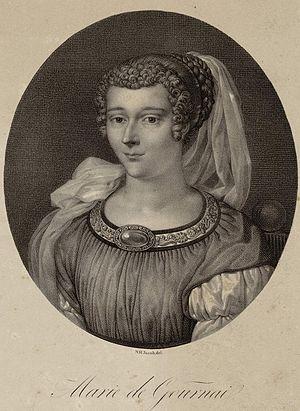
Lithographie réalisée au 19e siècle. Portrait en buste, en médaillon, tourné vers la gauche. 41,6 x 28,8 cm. image recadrée
Marie de Gournay, née le 6 octobre 1565 à Paris et morte le 13 juillet 1645 à Paris, est une femme de lettres française des XVIᵉ et XVIIᵉ siècles et « fille d’alliance » de Michel de Montaigne, dont elle publia en 1595 la troisième édition des Essais, augmentée de toutes les corrections manuscrites du philosophe. En tant qu'écrivaine érudite, elle choisit de vivre de ses écrits.